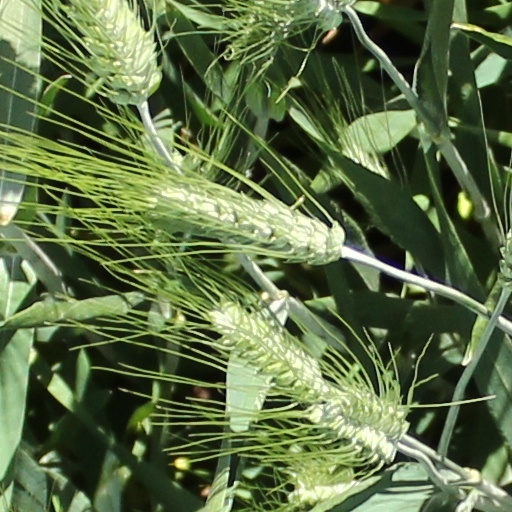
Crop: wheat